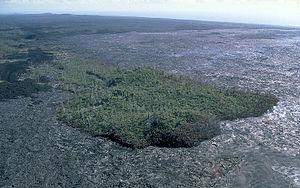
Un kīpuka, terme d'origine hawaïenne, est une portion de terrain entouré par des sols d'origine volcanique plus récents qu'elle, généralement des coulées de lave.
Un volcan est une structure géologique qui résulte de la montée d'un magma puis de l'éruption de matériaux issus de ce magma, à la surface de la croûte terrestre ou d'un autre astre. Il peut être aérien ou sous-marin.